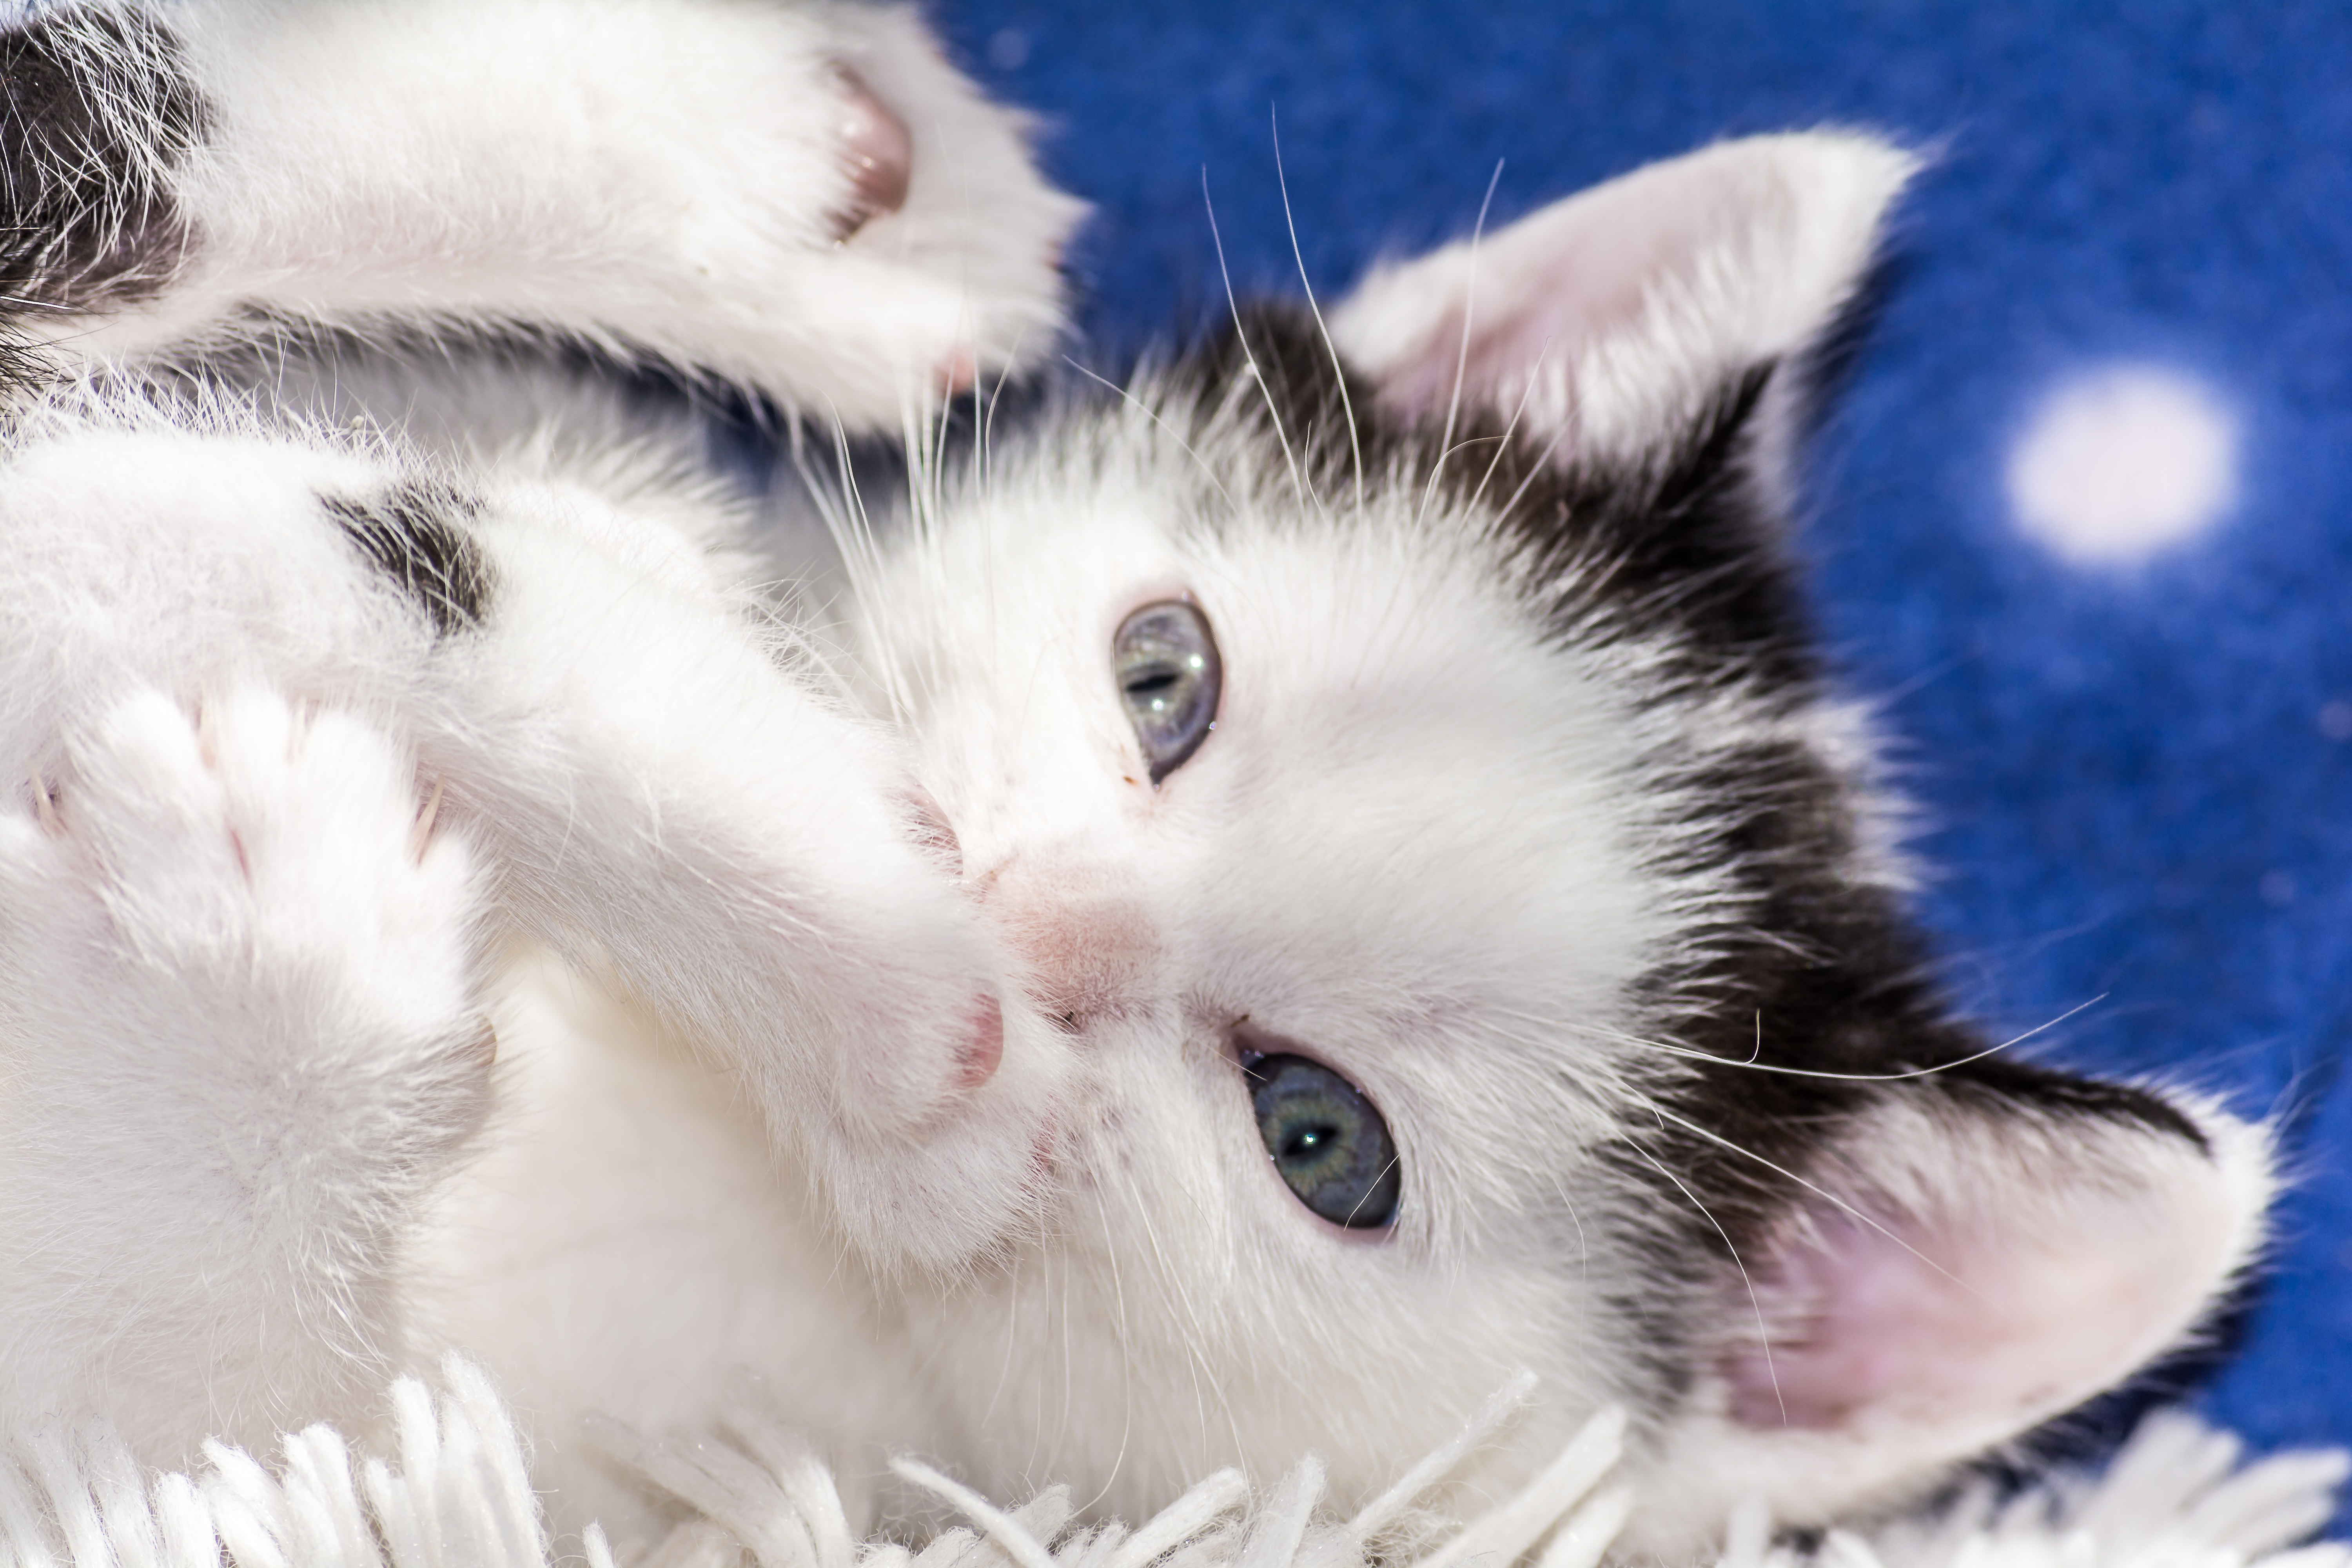
white, sweet, animal, cute, pet, fur, fluffy, kitten, cat, small, mammal, black cat, close, baby, close up, nose, whiskers, kitty, adidas, skin, vertebrate, beautiful, mieze, ragdoll, attention, domestic cat, dear, charming, snuggle, young animal, young cat, cat's eyes, cat portrait, baby cat, cat baby, young cats, small cats, cat family, small to medium sized cats, cat like mammal, birman, babycat